List of Pittsburgh Pirates team records

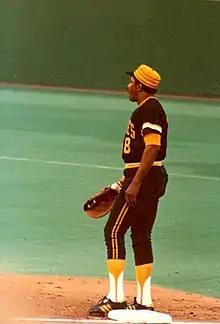
A man wearing a black and gold baseball uniform and baseball glove stands on first base.

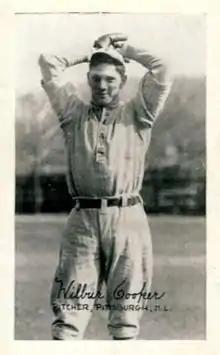
A man wearing a lightly colored baseball uniform holds his hands above his head, winding up to throw.

These are records of Pirates players with the best performance in particular statistical categories during a single season.